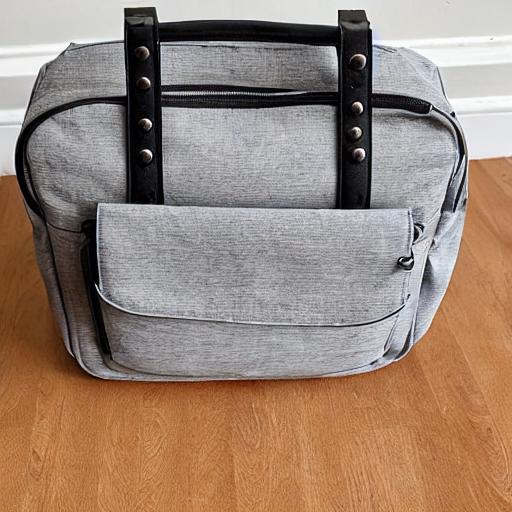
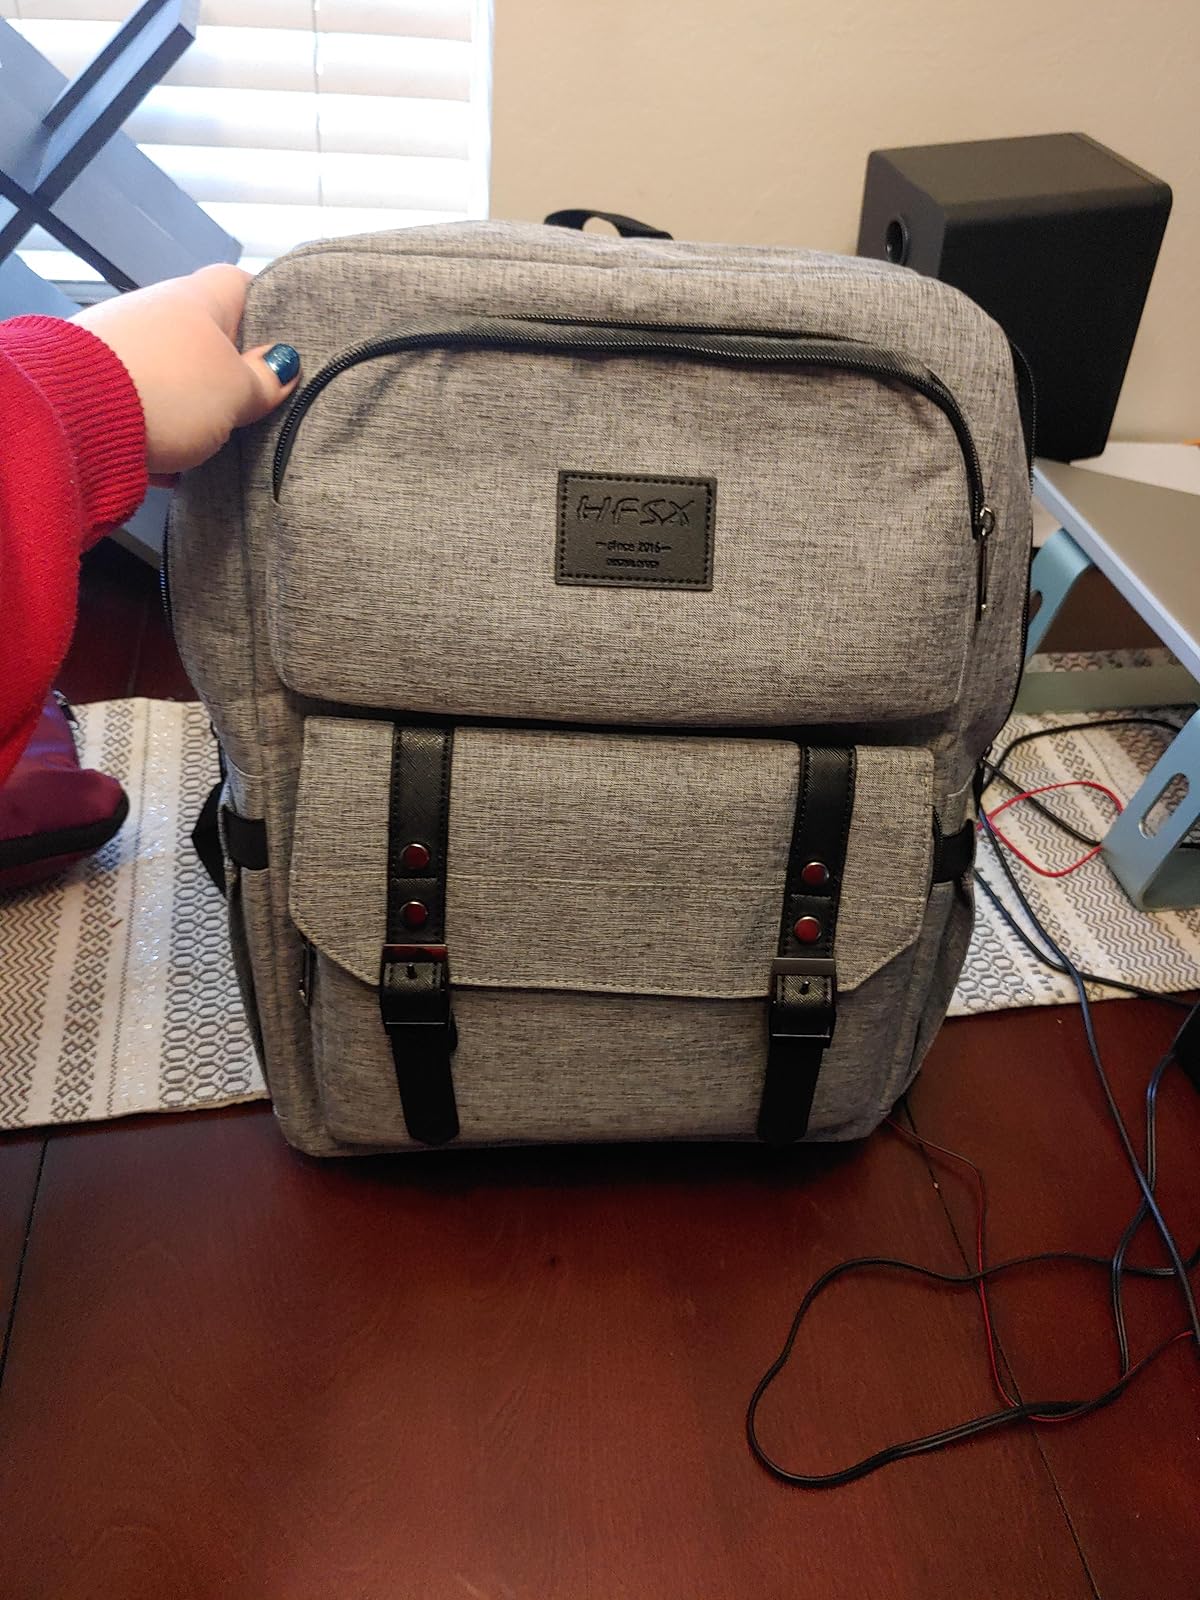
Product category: bag
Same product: no